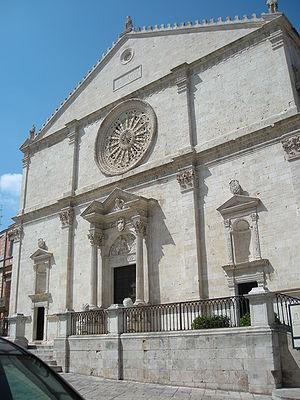
Acquaviva delle Fonti est une commune italienne de la ville métropolitaine de Bari dans la région Pouilles en Italie.
La cathédrale d'Acquaviva delle Fonti est une église catholique romaine d'Acquaviva delle Fonti, en Italie. Il s'agit d'une cocathédrale du diocèse d'Altamura-Gravina-Acquaviva delle Fonti.
La liste suivante recense les cathédrales en Italie.